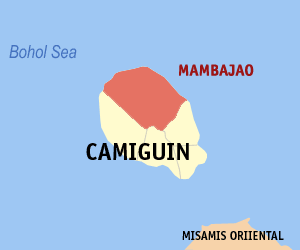
Mambajao est une ville de 3ᵉ classe, capitale de la province de Camiguin, aux Philippines.